Presidency of Lyndon B. Johnson

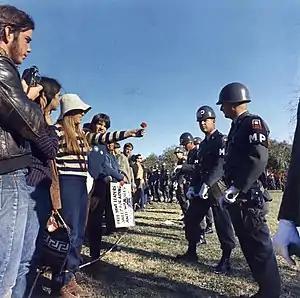
A female demonstrator offers a flower to a soldier during a 1967 anti-war demonstration at the Pentagon, Arlington County, Virginia.

In August 1965, Johnson signed the Housing and Urban Development Act of 1965 into law. The legislation, which he called "the single most important breakthrough" in federal housing policy since the 1920s, greatly expanded funding for existing federal housing programs, and added new programs to provide rent subsidies for the elderly and disabled; housing rehabilitation grants to poor homeowners; provisions for veterans to make very low down-payments to obtain mortgages; new authority for families qualifying for public housing to be placed in empty private housing (along with subsidies to landlords); and matching grants to localities for the construction of water and sewer facilities, construction of community centers in low-income areas, and urban beautification. Four weeks later, on September 9, the president signed legislation establishing the U.S. Department of Housing and Urban Development.